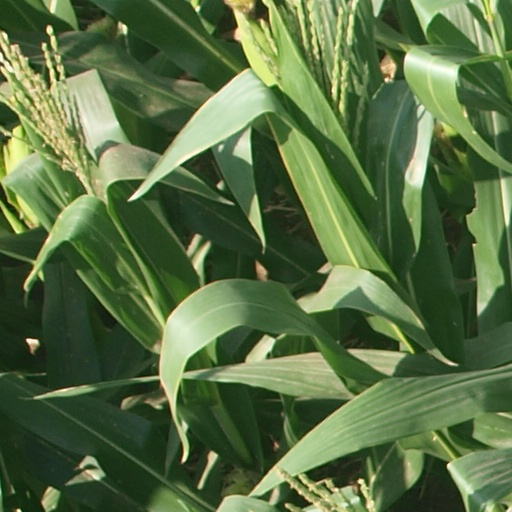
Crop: maize; corn